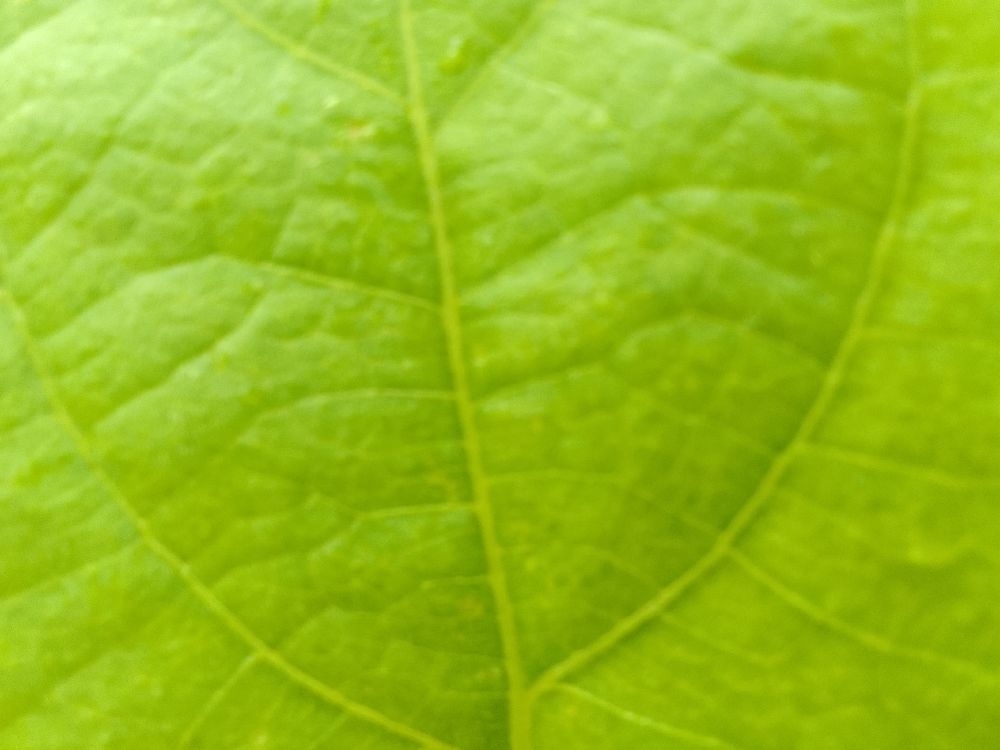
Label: healthy